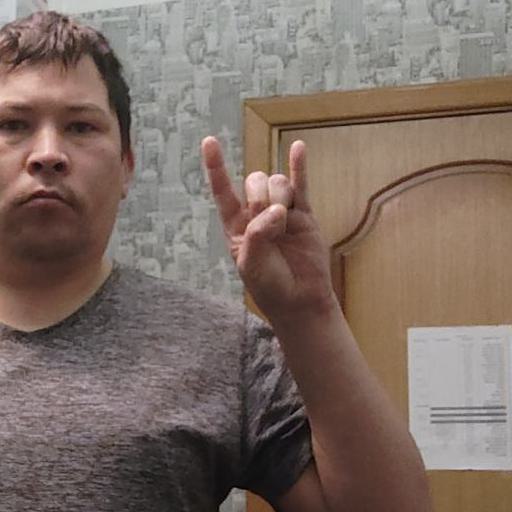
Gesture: rock